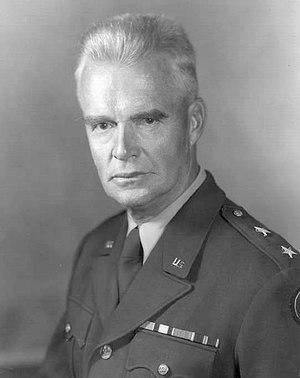
La bataille de Cheonan fut le troisième engagement livré entre les États-Unis et la Corée du Nord, ayant eu lieu dans la nuit du 7 au 8 juillet 1950 pendant la guerre de Corée près de la ville de Cheonan dans l'ouest de la Corée du Sud.
William Frishe Dean, Sr., né le 1ᵉʳ août 1899 à Carlyle et mort le 24 août 1981 à San Francisco, est un major-général de l'armée des États-Unis lors de la Seconde Guerre mondiale et de la guerre de Corée. Récipiendaire de la Distinguished Service Cross, Distinguished Service Medal, Legion of Merit et de la Bronze Star pour ses actions lors du second conflit mondial.